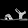
Label: Sandal